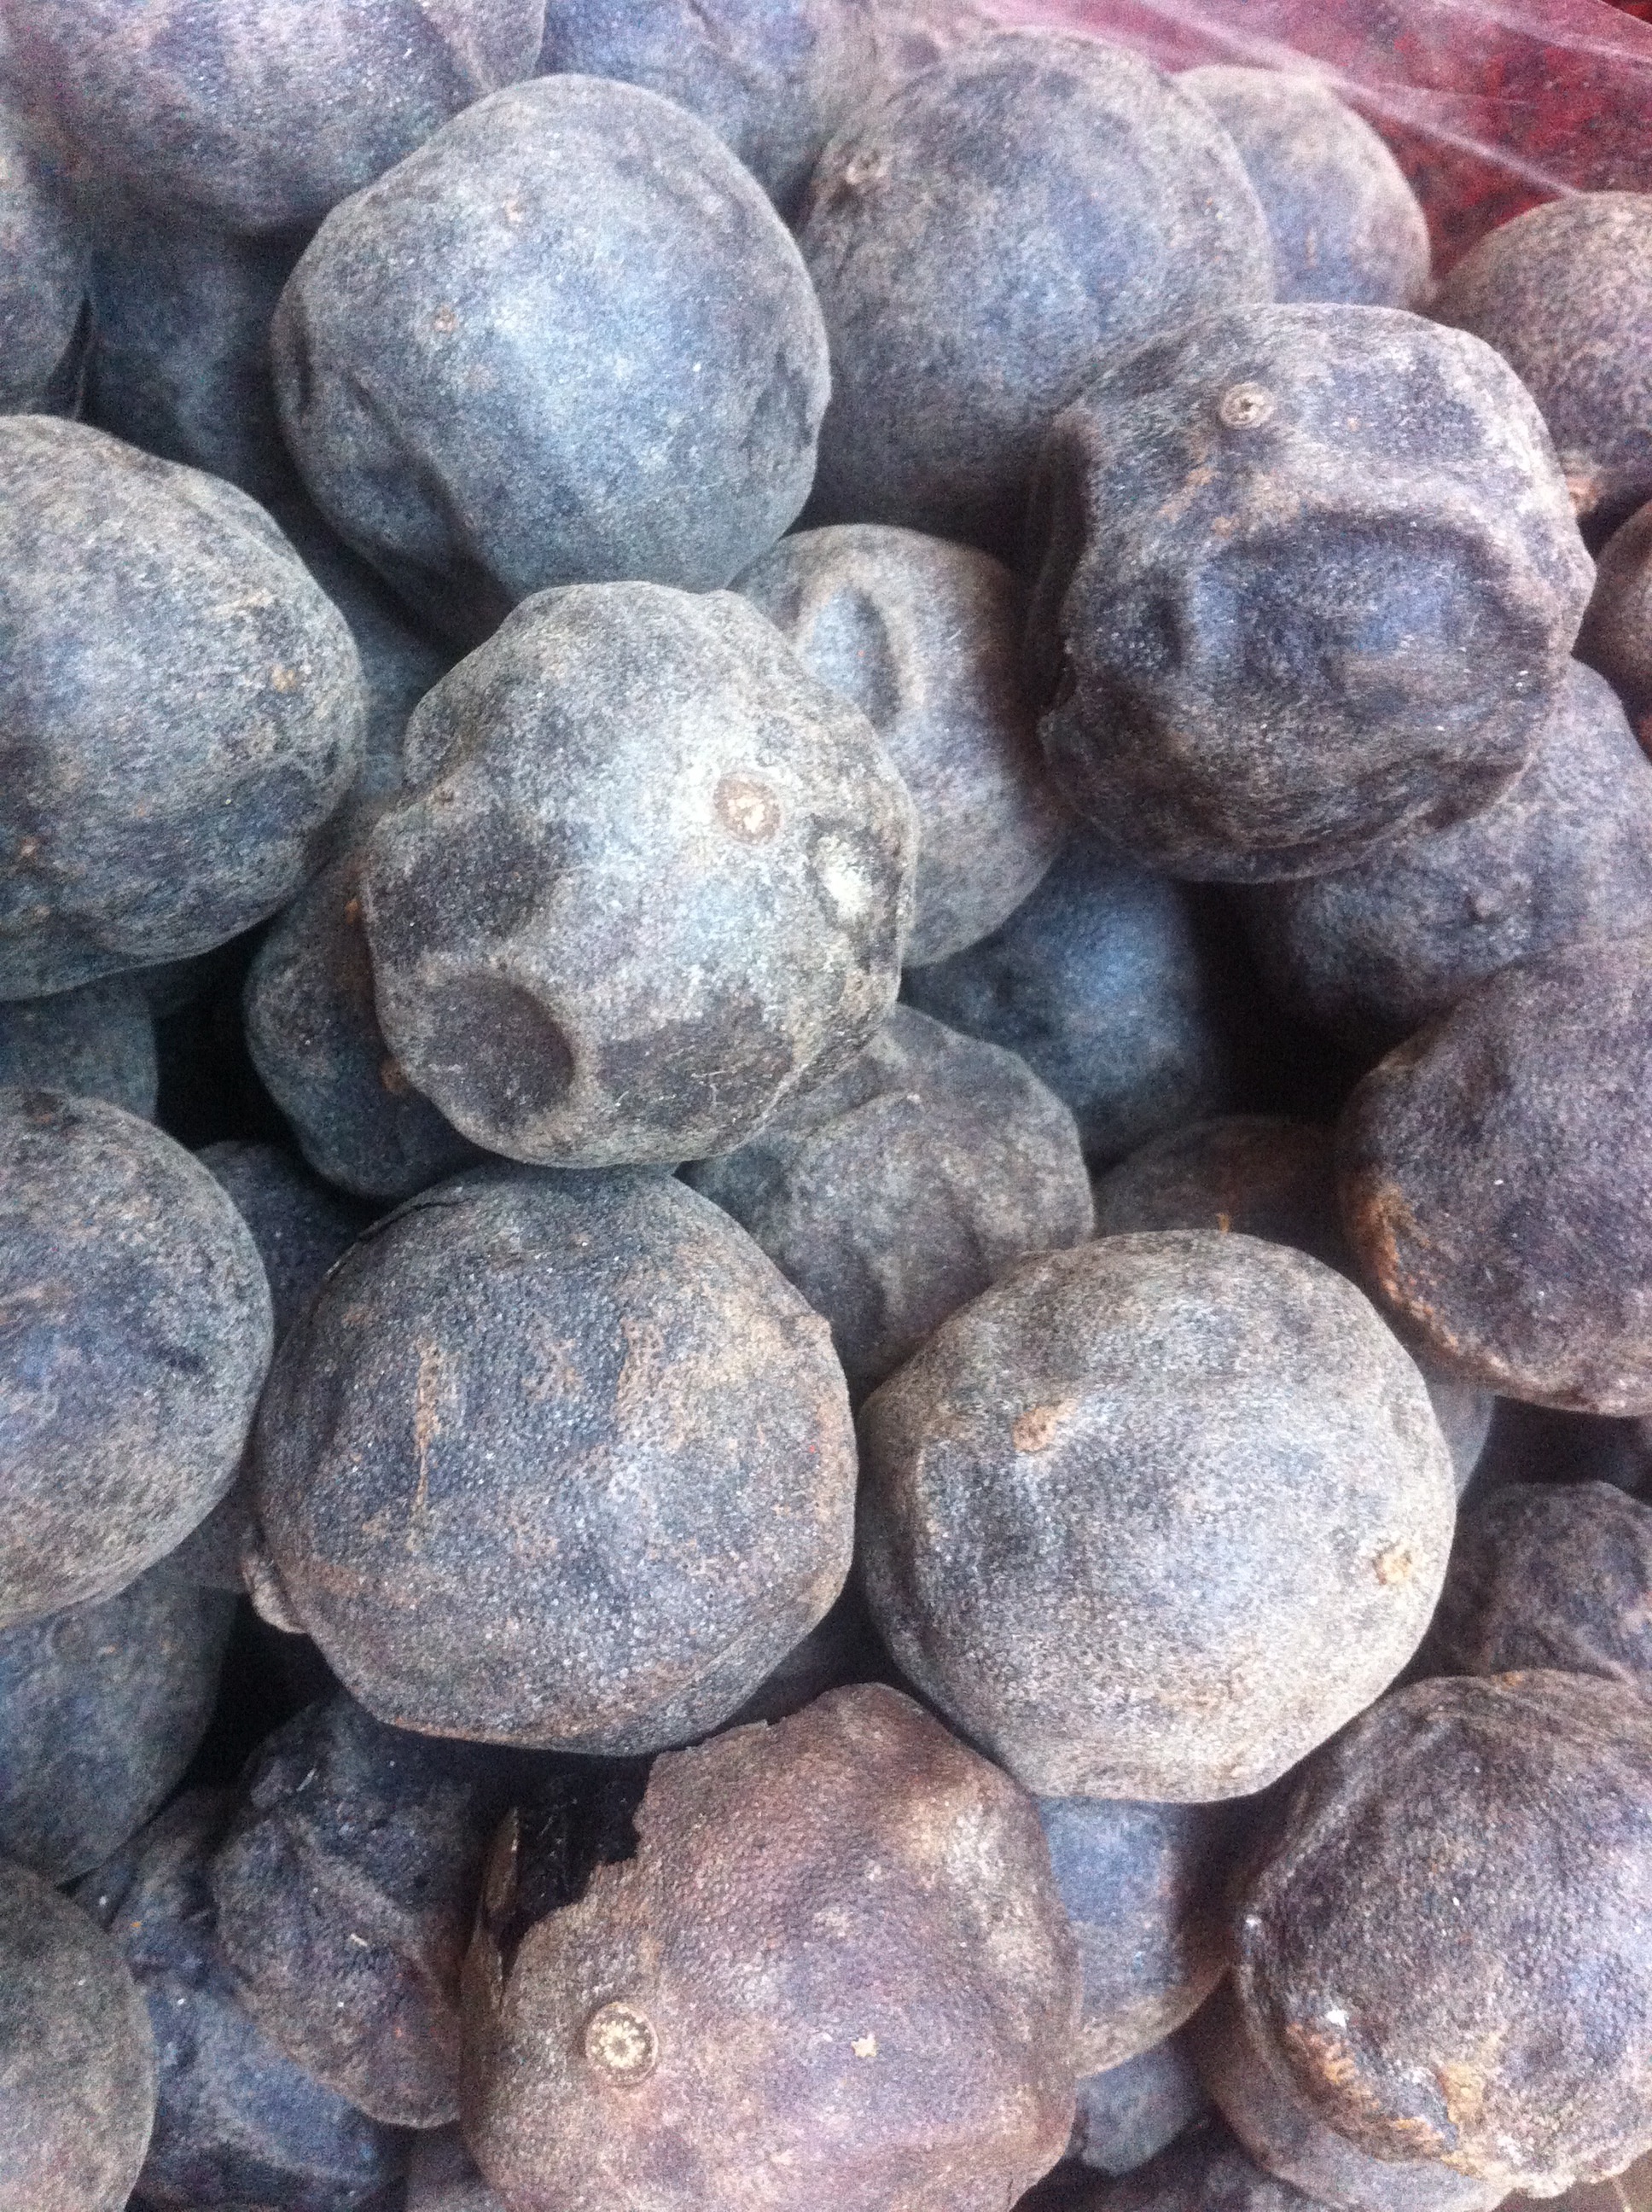
rock, plant, fruit, food, produce, pebble, market, material, spices, fruits, istanbul, flowering plant, laurels